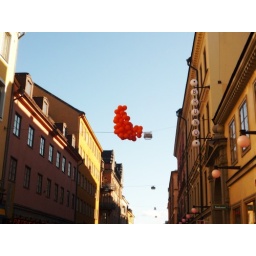
The sun was caught in the street lamps